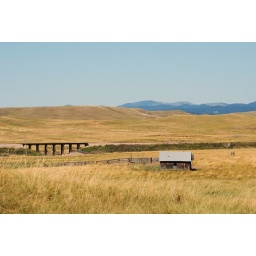
This is an out building to the south (left) of the house in the previous photo. The Black Hills are in the distance.